Dorian (rapper)

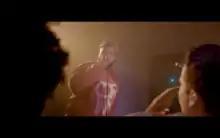
Dorian performing on Prodigy's "The Commissary Kitchen" Tour in Los Angeles, California

On Valentine's Day in 2014, Dorian bought Apple's music production software Logic Pro X. He taught himself how to make beats from YouTube tutorials. In 2015, Dorian signed a digital distribution deal. On Valentine's Day 2015, Dorian released his first project, "The D.U.C.K. Tape". Dorian then moved back to Indianapolis and began to work on his second project with music producer Joey French. Dorian and Joey French met while attending Indiana University. In May 2015, Dorian released “Sunshine” as the lead single to his second album. On October 28, 2015, Dorian released his second full-length LP "Every Scar Has A Story". "Every Scar Has A Story" was co-executive produced by Joey French and featured comedian Rob Sherrell. AllMusic editor Paul Simpson says, "his production style and storytelling skills have more in common with 80s and 90s hip-hop (with Warren G and Dr. Dre as a primary influence)…but his sound encompasses more contemporary influences such as trap and Kanye West”.